Albert Peyronnet

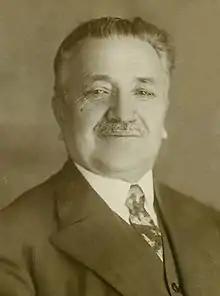
Peyronnet in 1932

Albert Pierre Camille Peyronnet (5 January 1862 – 18 December 1958) was a French politician who was a senator from 1912 to 1945 and Minister of Labor in 1922–24.